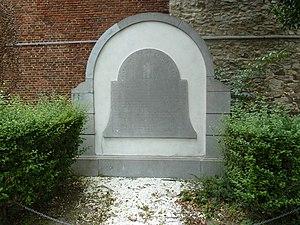
Vellereille-les-Brayeux (Belgique), bâtiments principaux de l'abbaye de Bonne-Espérance vus depuis l'entrée du jardin botanique.
Le collège Notre-Dame de Bonne-Espérance est un établissement d'enseignement primaire et secondaire situé à Vellereille-les-Brayeux en Belgique. Il est fondé le 4 mai 1830 dans les bâtiments historiques de l'ancienne abbaye de Bonne-Espérance et destiné initialement à la formation des prêtres. Une section de philosophie préparatoire au grand séminaire et une école normale pour instituteurs y ouvrent leurs portes dans les années 1830. L'école normale est transférée à Braine-le-Comte en 1925 et la section de philosophie supprimée en 1968. Toujours en activité, l'école — primaire et secondaire — s'ouvre à l'externat et aux filles en 1985.